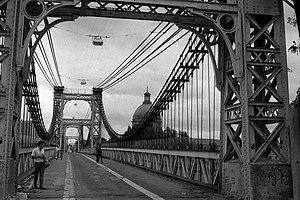
Pont suspendu et l'hôpital de La Grave. Le 24 Août 1986. Vue du pont suspendu et de l'hôpital de La Grave.
Le pont Saint-Pierre de Toulouse passe au-dessus de la Garonne et relie la place Saint-Pierre à l'hospice de la Grave. C'est un pont au tablier métallique, entièrement reconstruit en 1987.